Maish House

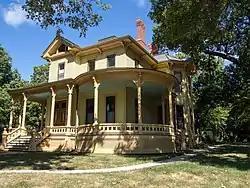

The Maish House is a historic building located in Des Moines, Iowa, United States. George H. Maish was involved with a coal company and bank in his native Pennsylvania before he and his family relocated to Des Moines in 1869. While here he was a partner with his brother-in-law in a drug firm, in banking, and insurance. He had this house built in 1882. It calls attention to Maish as a prosperous 19th-century businessman, and its high-quality Victorian craftsmanship. The two-story frame structure was built in the Italianate style with Eastlake details, especially on the inside. It includes a burglar alarm/servants' call box which is still operative. The exterior features a wrap around porch, a hip roof, metal cresting on the ridge, various gables that are filled in with glass, bracketed eaves, and three corbelled chimneys. The house was listed on the National Register of Historic Places in 1977.